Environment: real
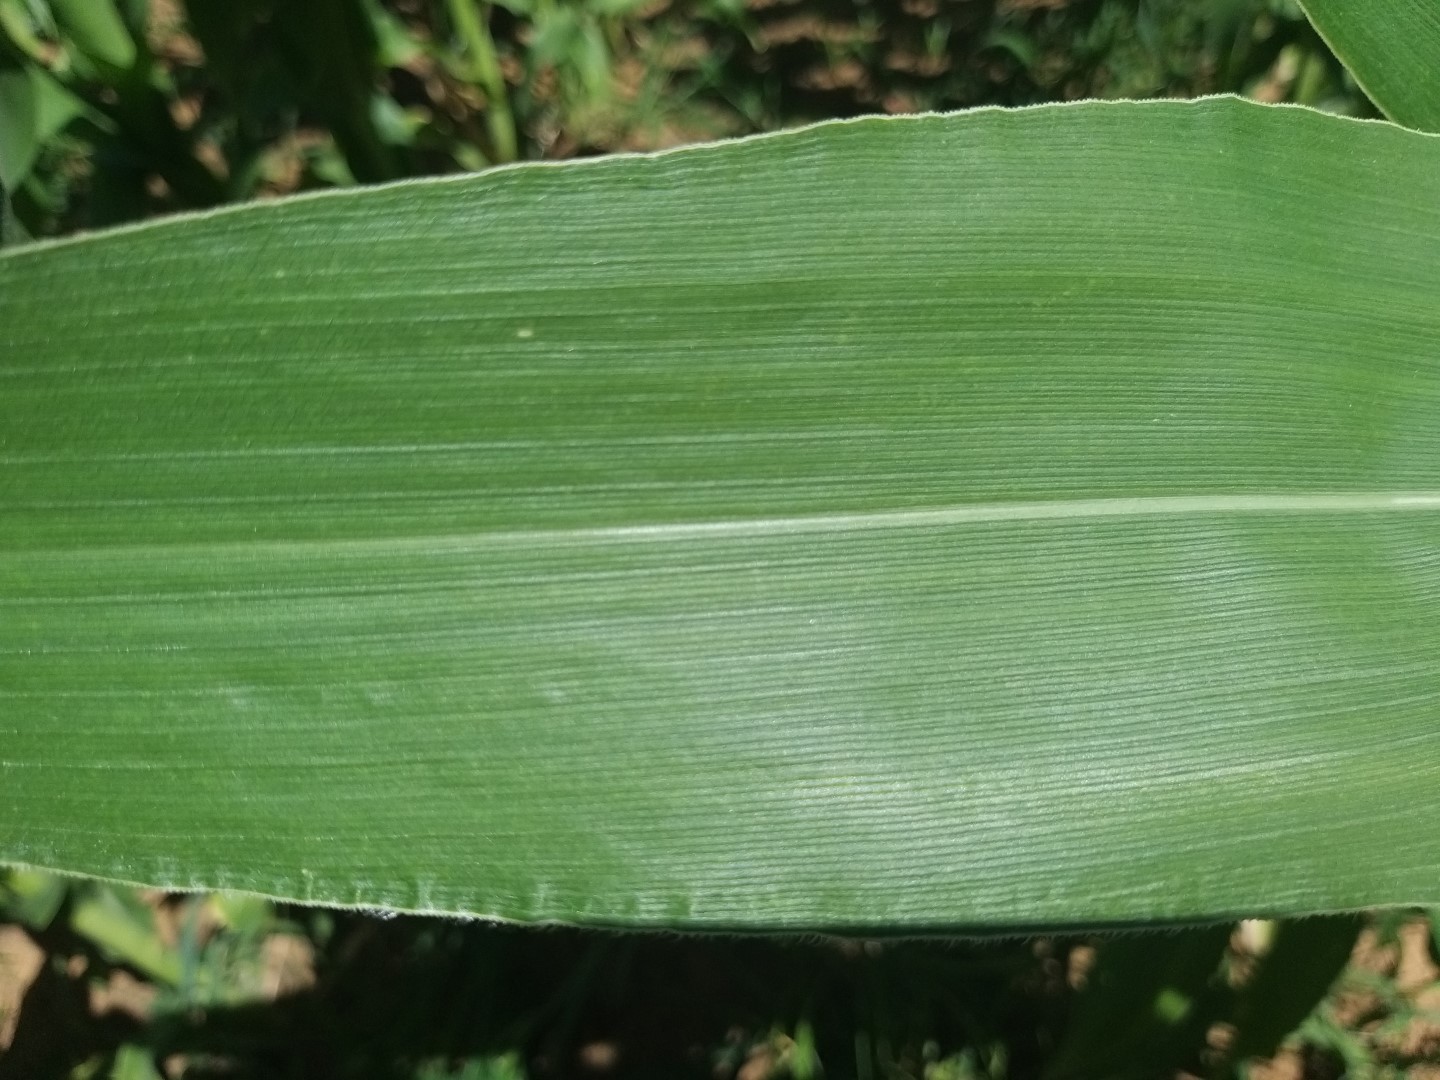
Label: healthy